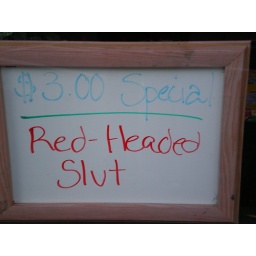
I saw this in the window of a pizza place. Sluts are getting cheaper all the time!